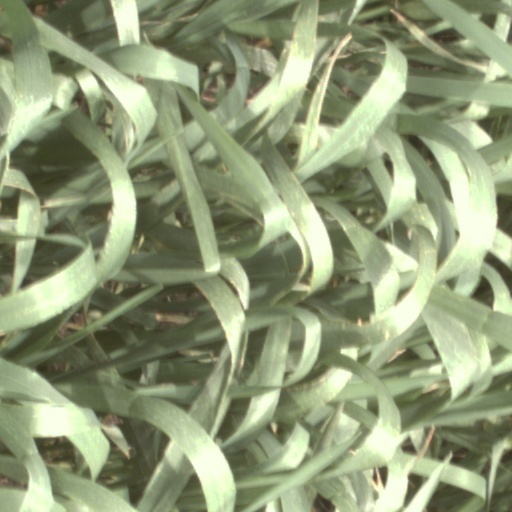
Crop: wheat